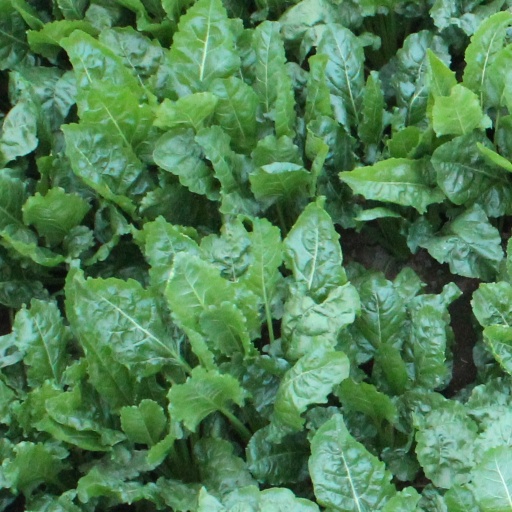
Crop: sugar beet